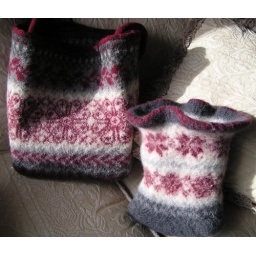
Cat in the hat bags 1 and 2